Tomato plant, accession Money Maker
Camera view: tilt-top (135 deg); turntable rotation: 90 degrees
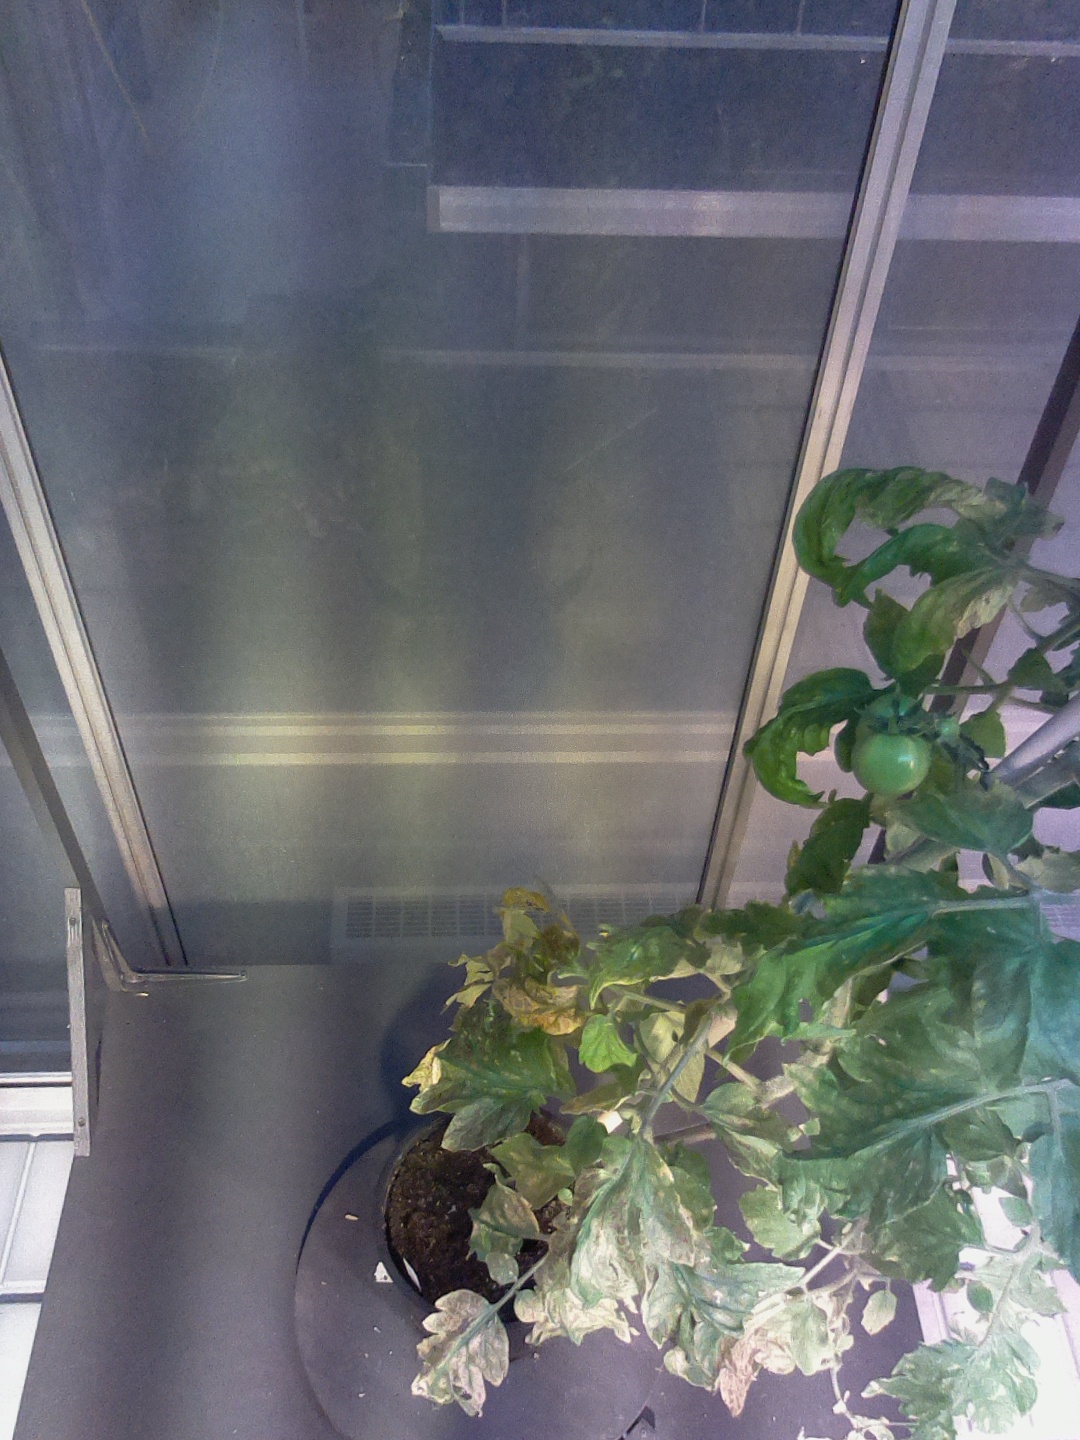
BBCH growth stage 74: 40%-50% of final fruit size